Chevrolet Tahoe

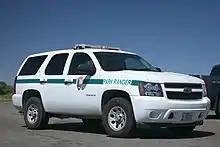
GMT900 Tahoe used by the National Park Service

The Yukon Denali was redesigned and updated along with other GM SUVs in September 2013 and went to dealerships on February 5, 2014 as a 2015 model. The Yukon Denali continued with the top-of-the-line features (using similar features as found on the Tahoe LTZ trim) and the front grille honeycomb design. It was now also equipped with a new active noise-cancellation technology and GM's third-generation magnetic ride control suspension as a standard feature. For the first several years, the 6.2-liter V8 was unique to the Denali (and Russian-market Tahoes), but in 2018, this was also made available on the Tahoe LTZ. In November 2014, the Yukon Denali saw its MSRP bumped up by $1,300, partly as a result of the loaded features added to its 2015 mid-year updates. For the 2018 model year, the Yukon Denali received a ten-speed automatic transmission in place of the 8-speed units used on other models.